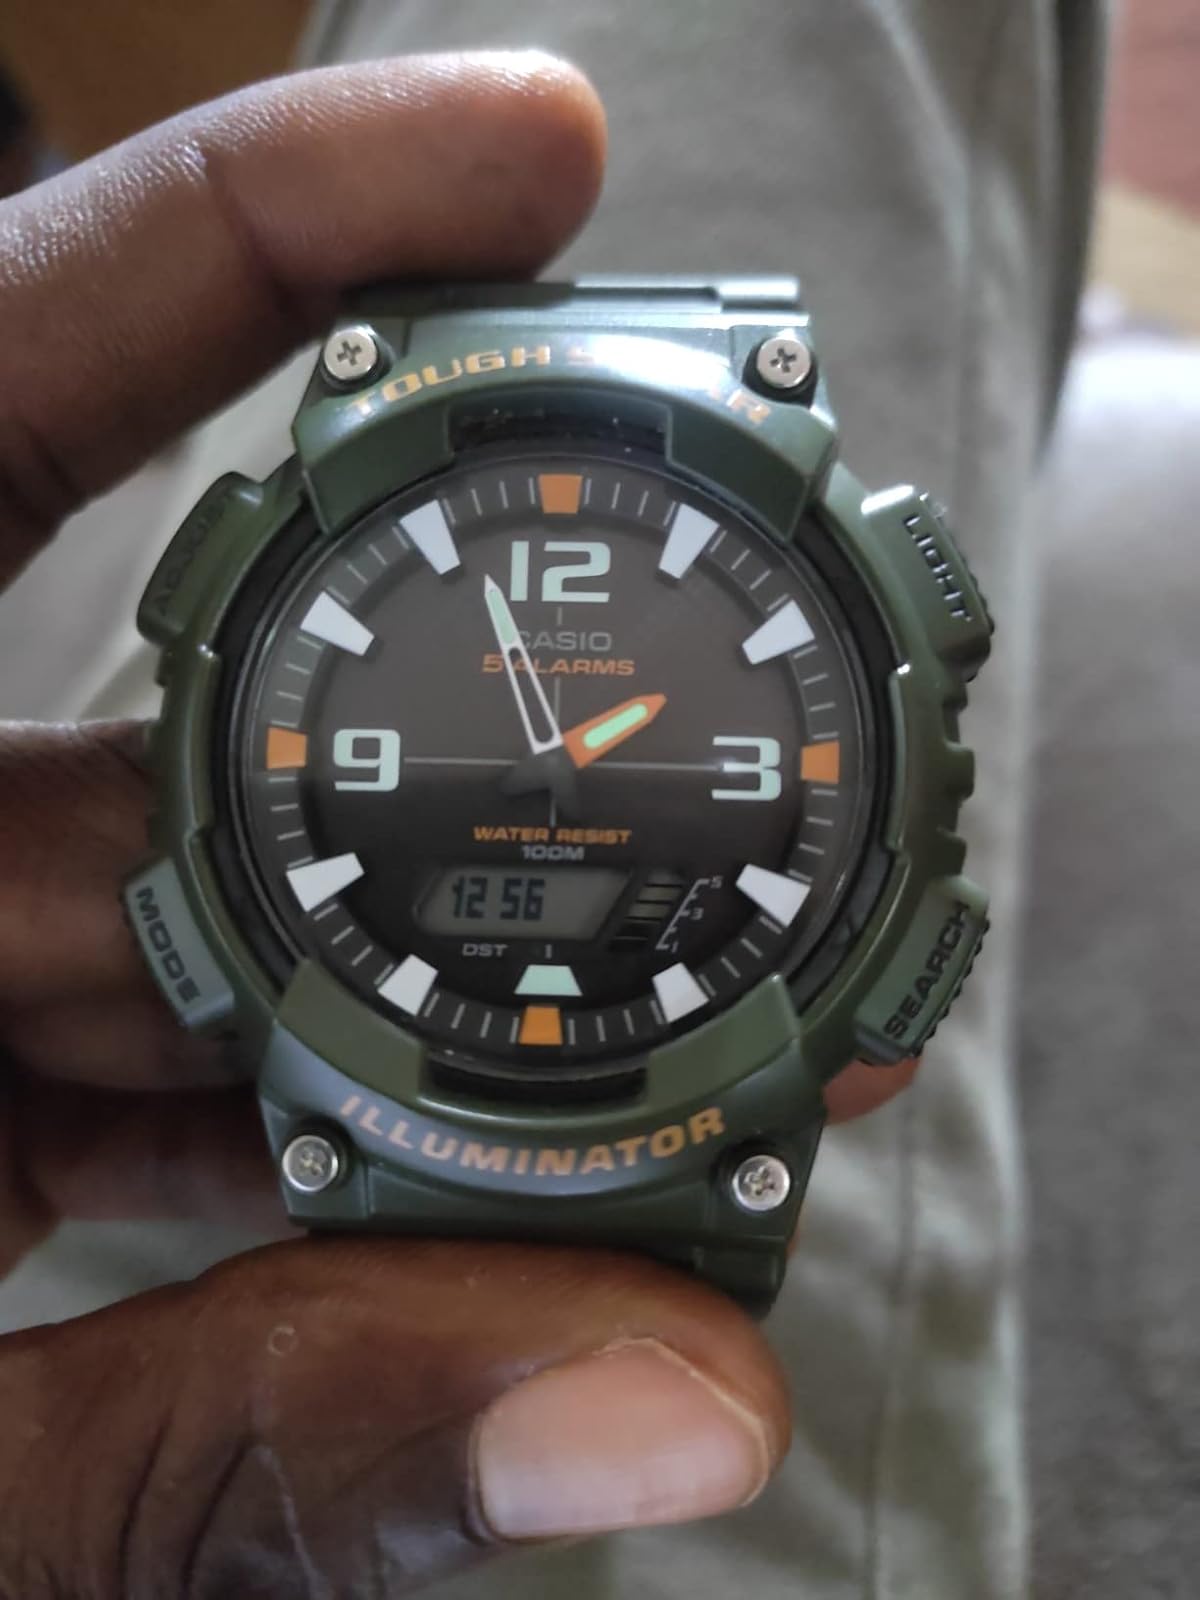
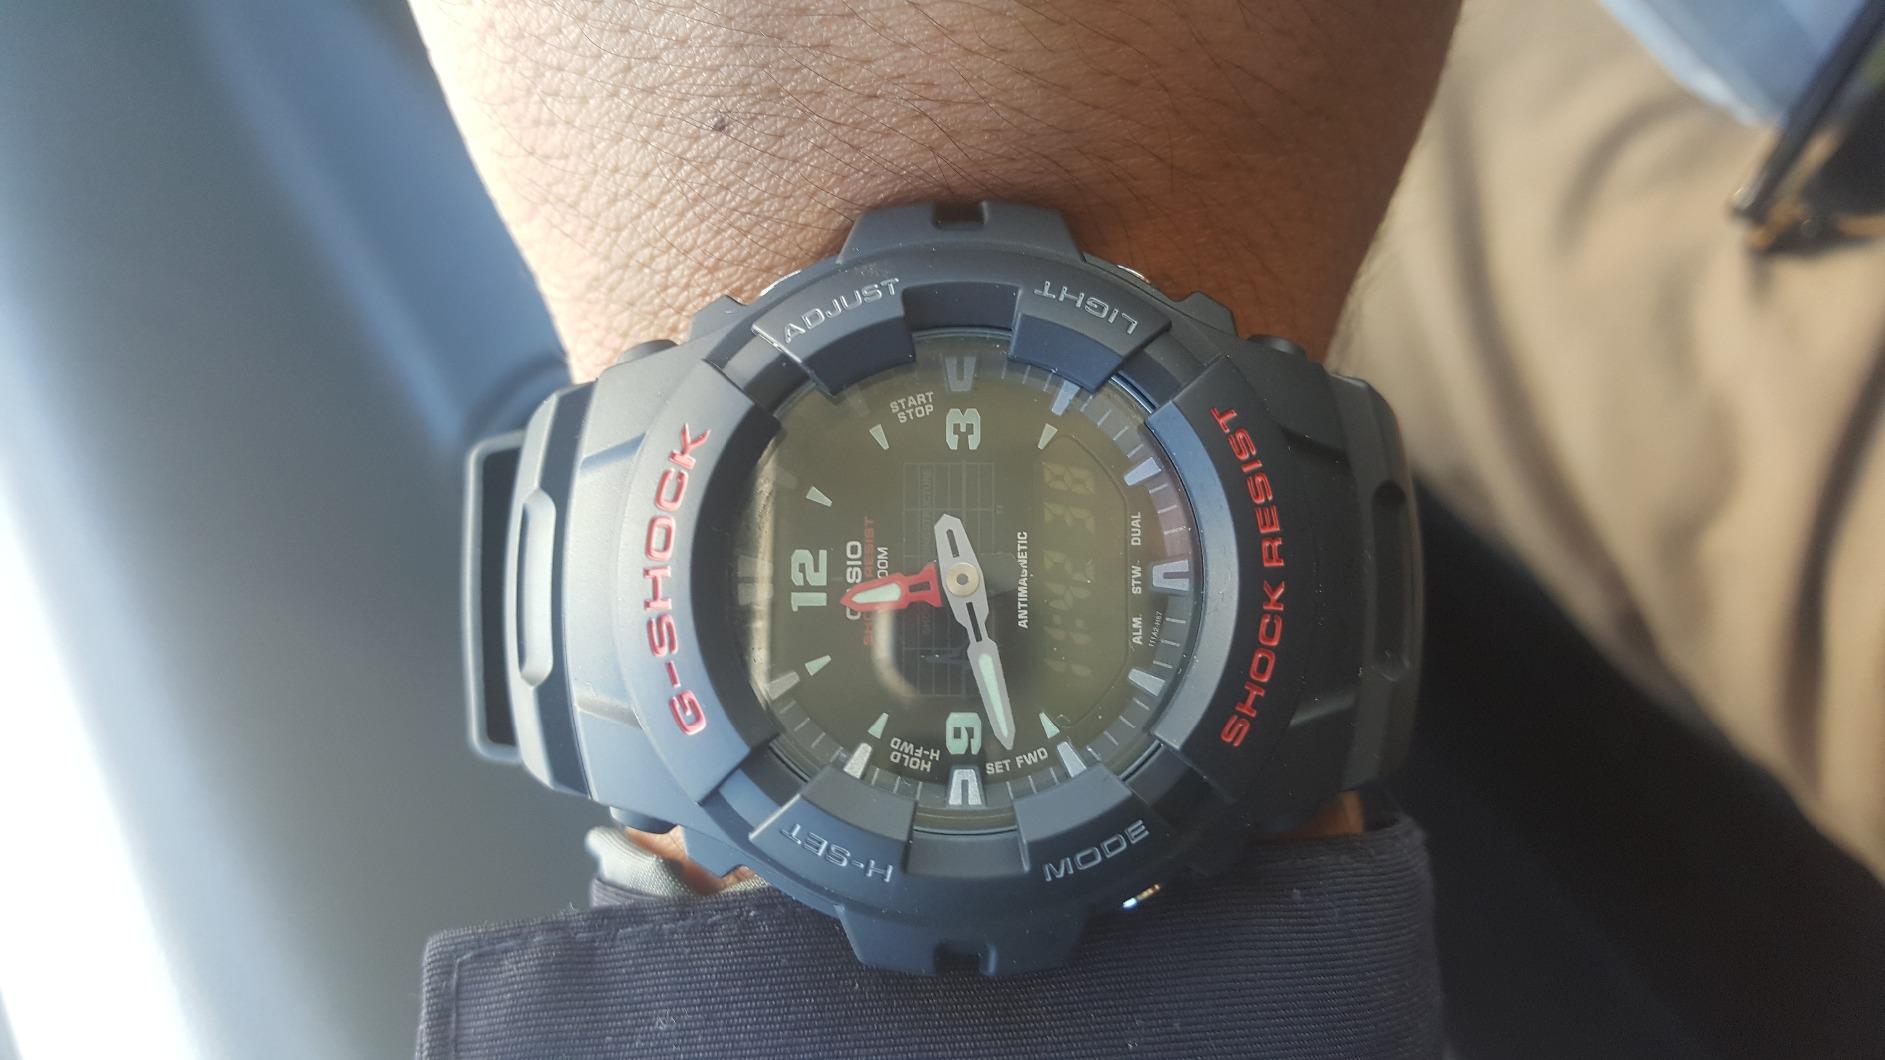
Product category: accessories_watch
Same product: no